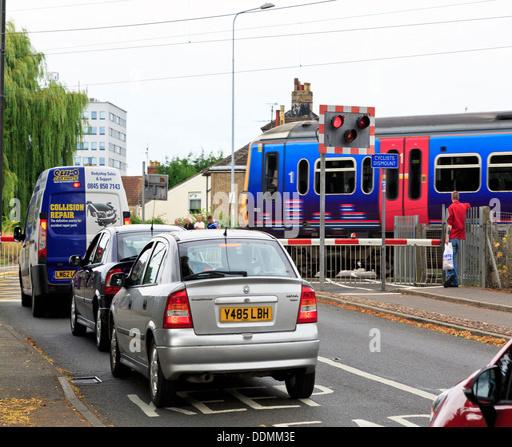
people and vehicles wait at a level crossing as a train passes by